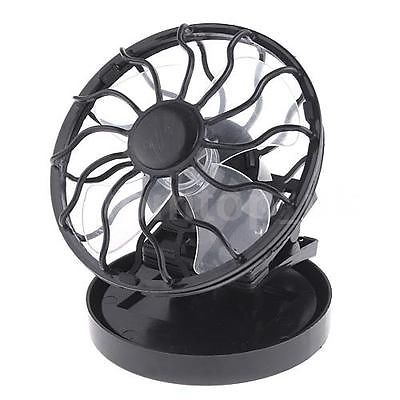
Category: fan